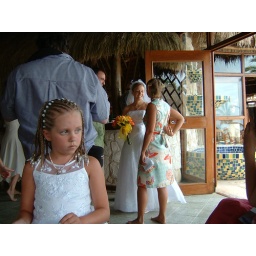
getting ready for the wedding.. bride in background, flower girl ponders something..